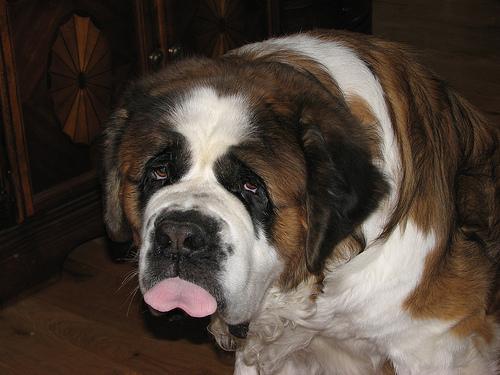
Breed: saint bernard